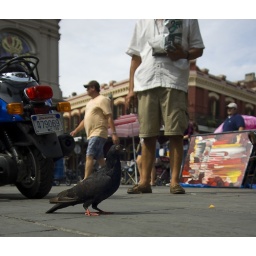
A pigeon in Jackson Square right before a little girl scared him off.